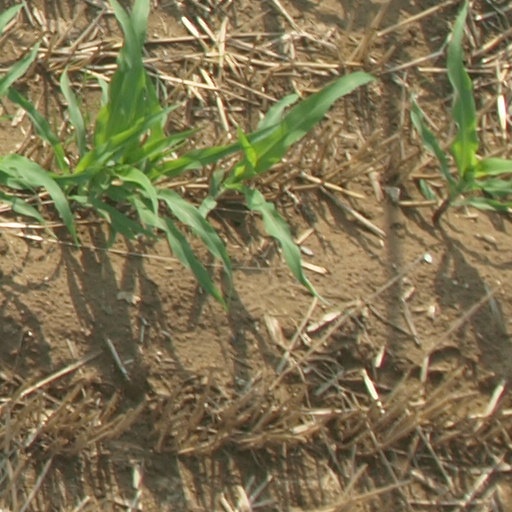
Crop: maize; corn